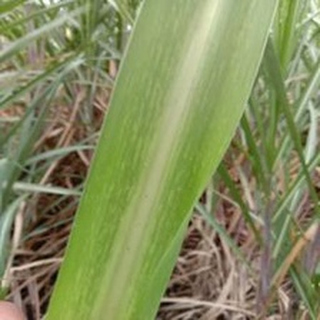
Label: sugarcane_mosaic